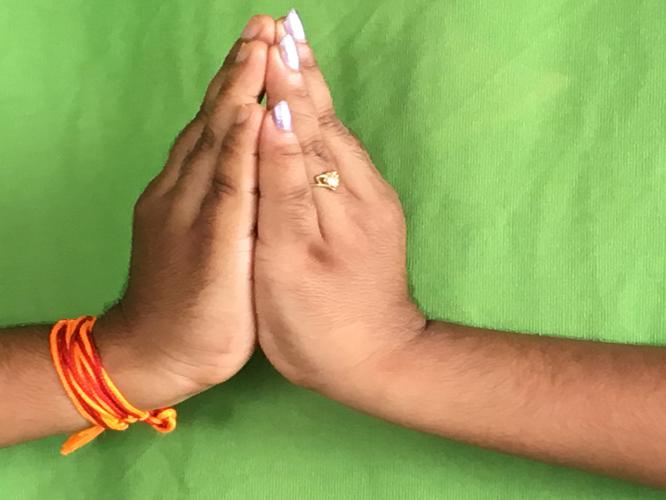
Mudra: Kapotham
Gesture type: double_hand